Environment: real
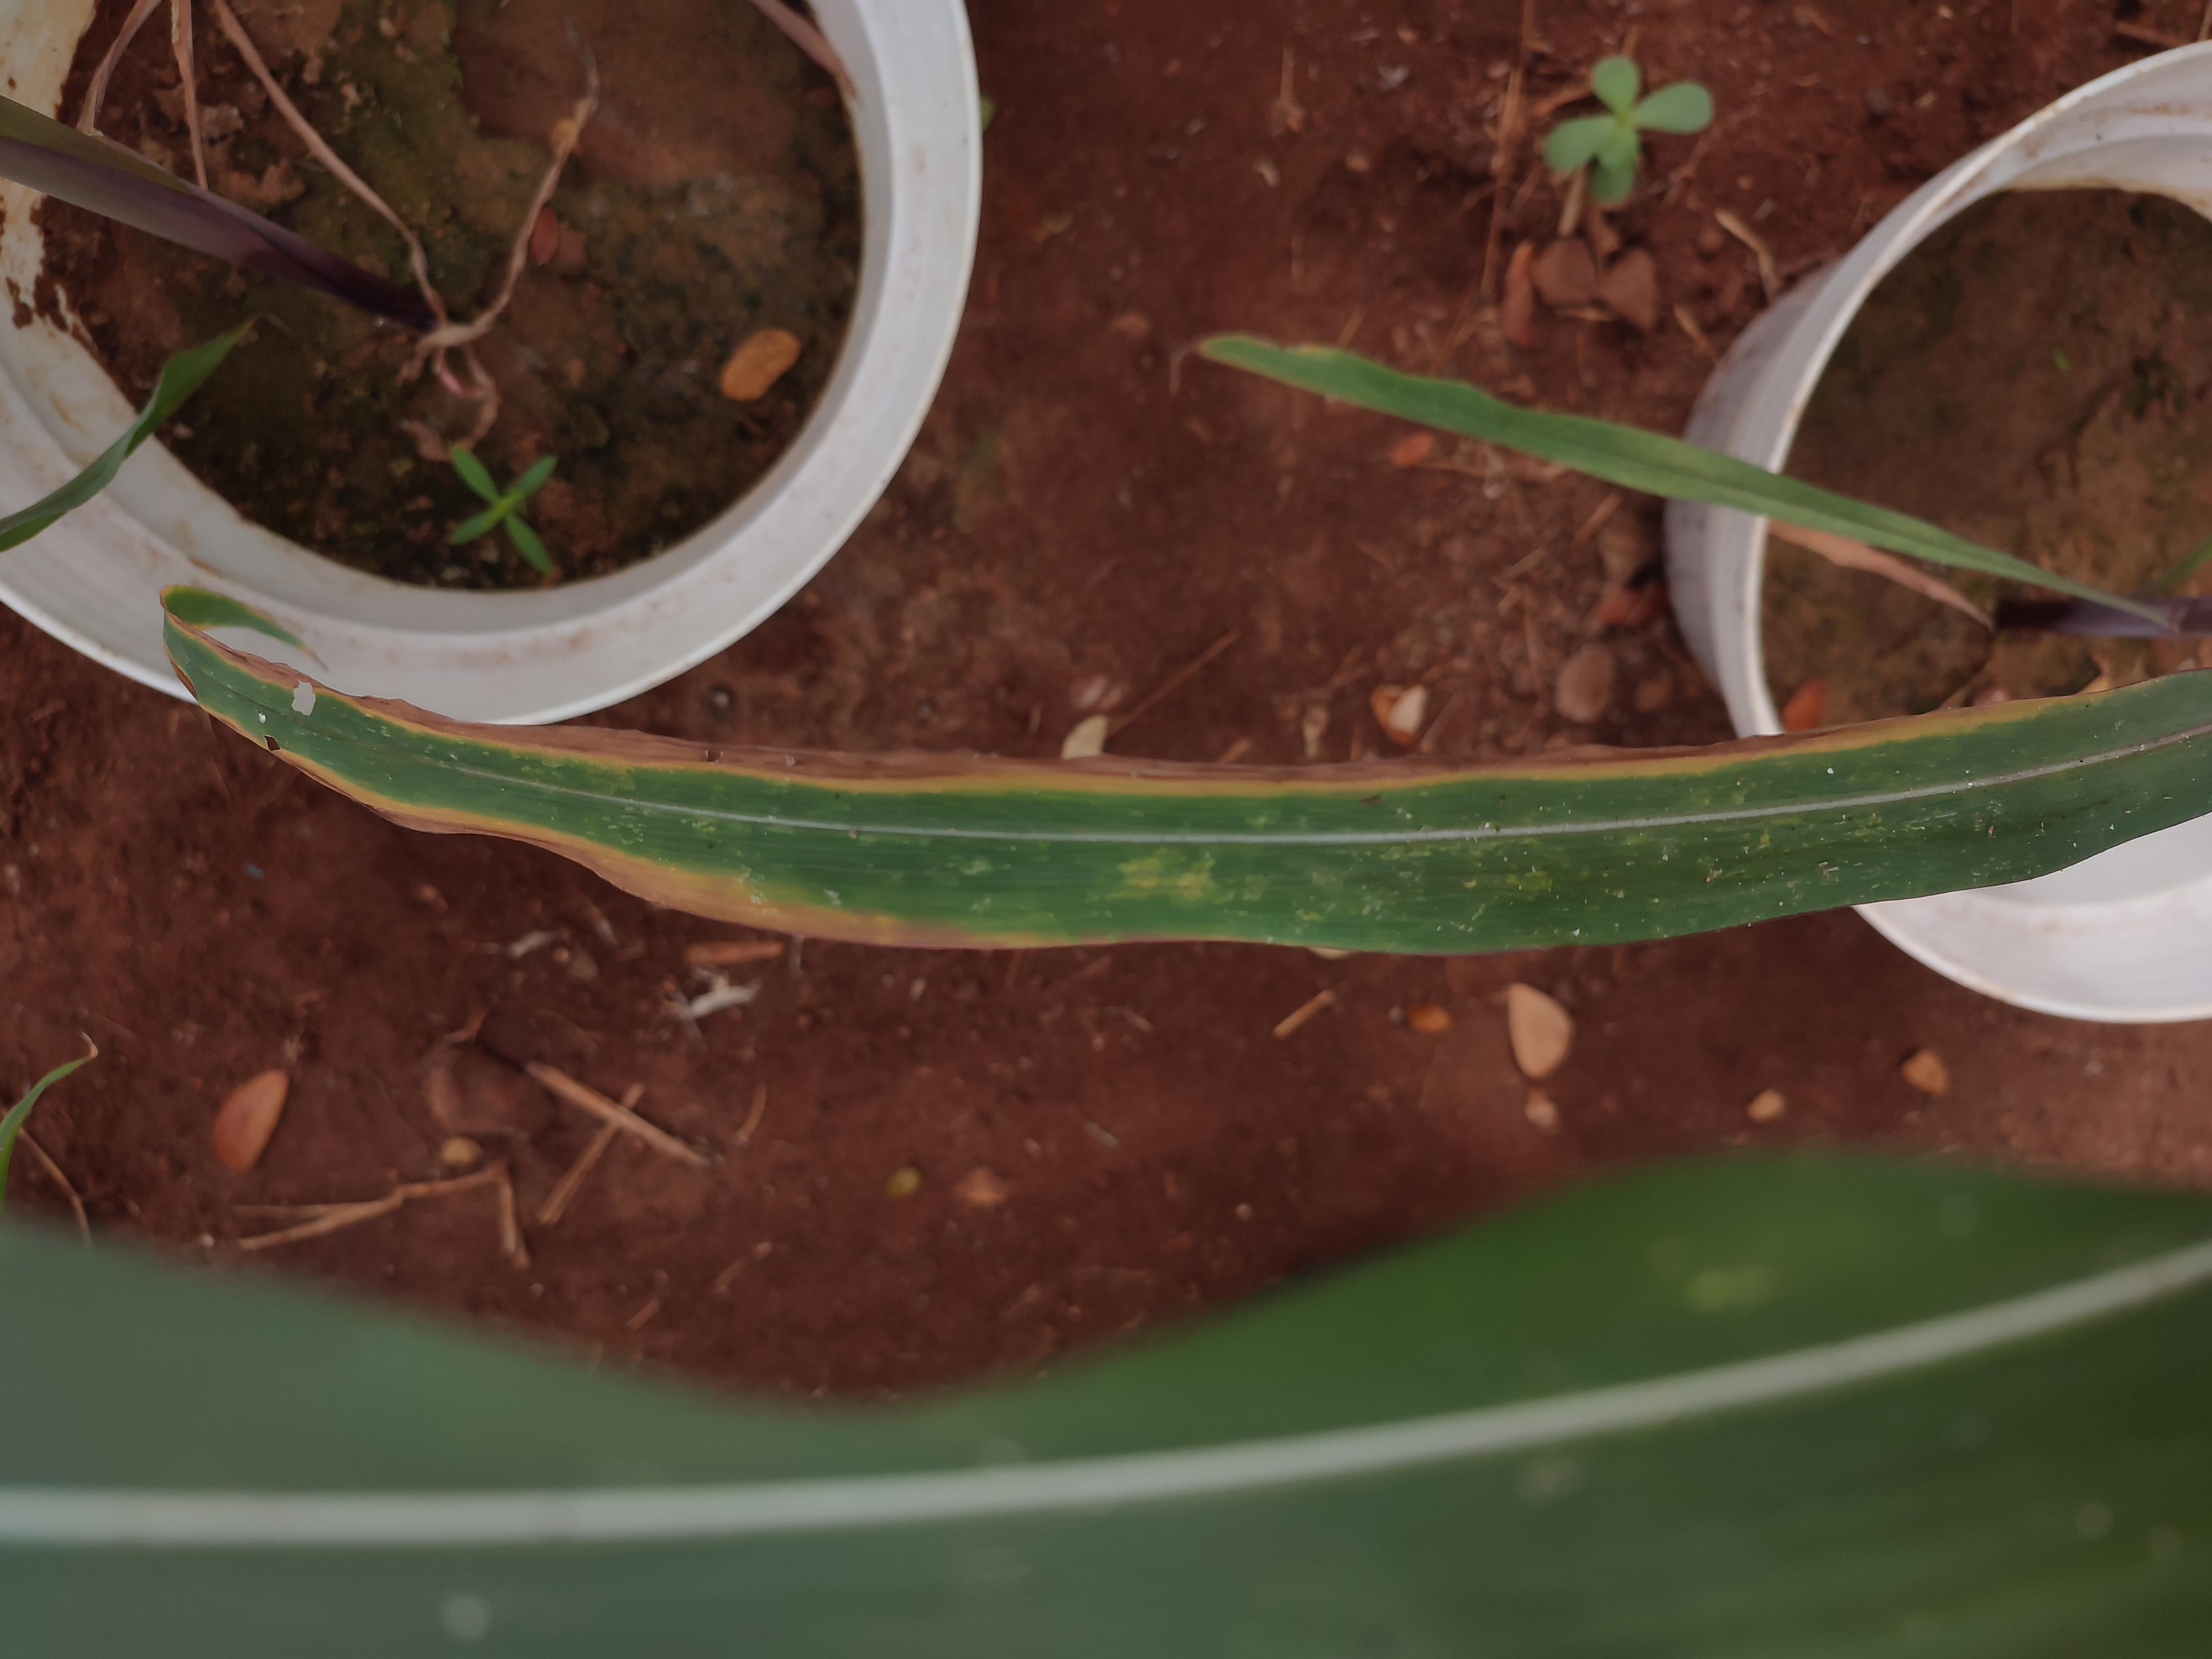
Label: potassium_deficiency